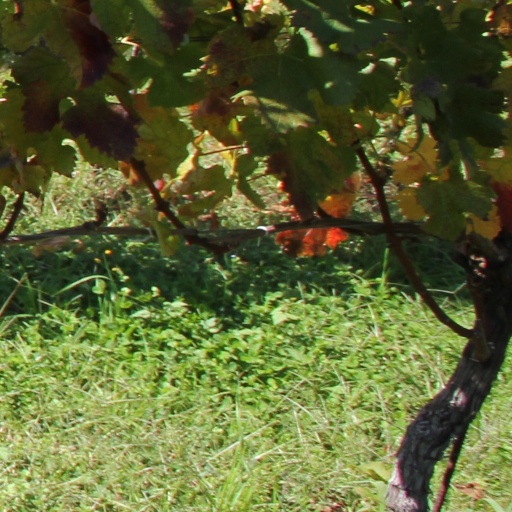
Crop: grape